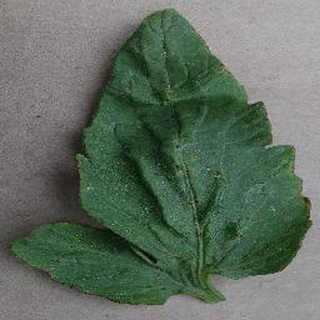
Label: tomato_bacterial_spot